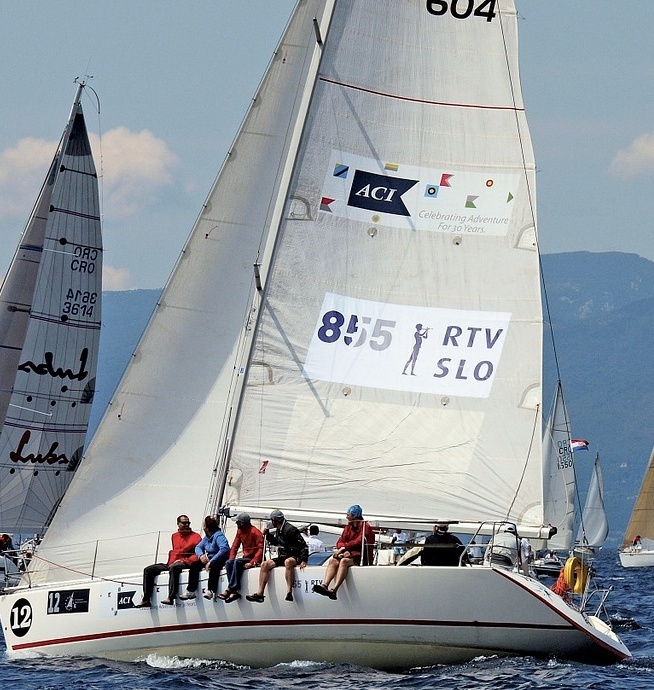
Vehicle type: Ships